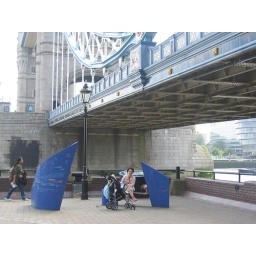
below tower bridge